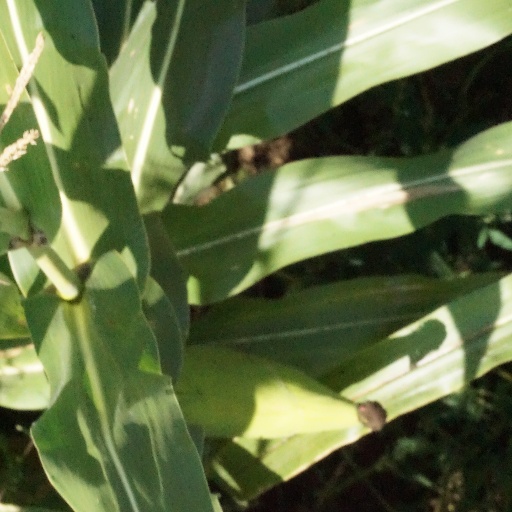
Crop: maize; corn